Audio crossover

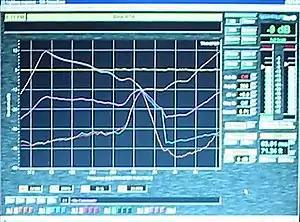
Fourth-order crossover slopes shown on a Smaart transfer function measurement.

Fourth-order filters have an 80 dB/decade (or 24 dB/octave) slope. These filters are relatively complex to design in passive form, because the components interact with each other, but modern computer-aided crossover optimisation design software can produce accurate designs. Steep-slope passive networks are less tolerant of parts value deviations or tolerances, and more sensitive to mis-termination with reactive driver loads (although this is also a problem with lower-order crossovers). A 4th-order crossover with −6 dB crossover point and flat summing is also known as a Linkwitz-Riley crossover (named after its inventors), and can be constructed in active form by cascading two 2nd-order Butterworth filter sections. The low-frequency and high-frequency output signals of the Linkwitz–Riley crossover type are in phase, thus avoiding partial phase inversion if the crossover band-passes are electrically summed, as they would be within the output stage of a multiband compressor. Crossovers used in loudspeaker design do not require the filter sections to be in phase; smooth output characteristics are often achieved using non-ideal, asymmetric crossover filter characteristics. Bessel, Butterworth, and Chebyshev are among the possible crossover topologies.